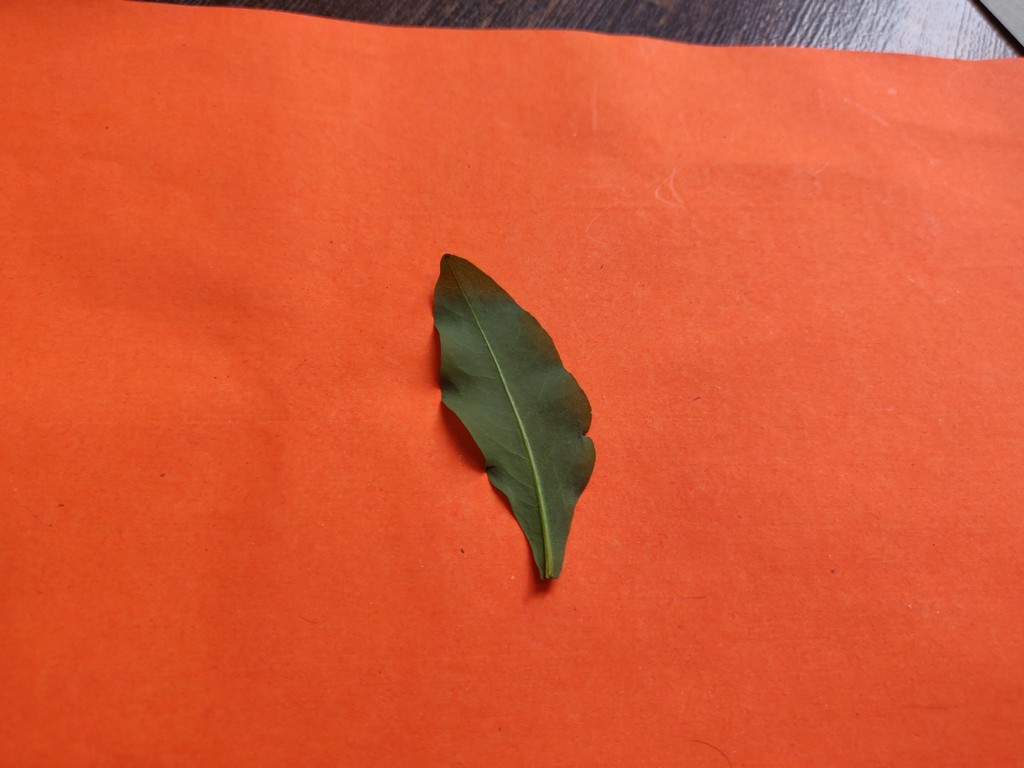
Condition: Healthy
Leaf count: single
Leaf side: back